Corentin Moutet

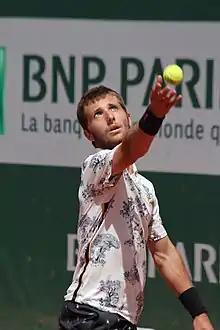
Corentin Moutet serving at the 2019 French Open.

At the French Open, Moutet (who entered the singles main draw as a wildcard) upset 19th-seed Guido Pella in the second round before losing to the unseeded Juan Ignacio Londero in five sets in the third round.